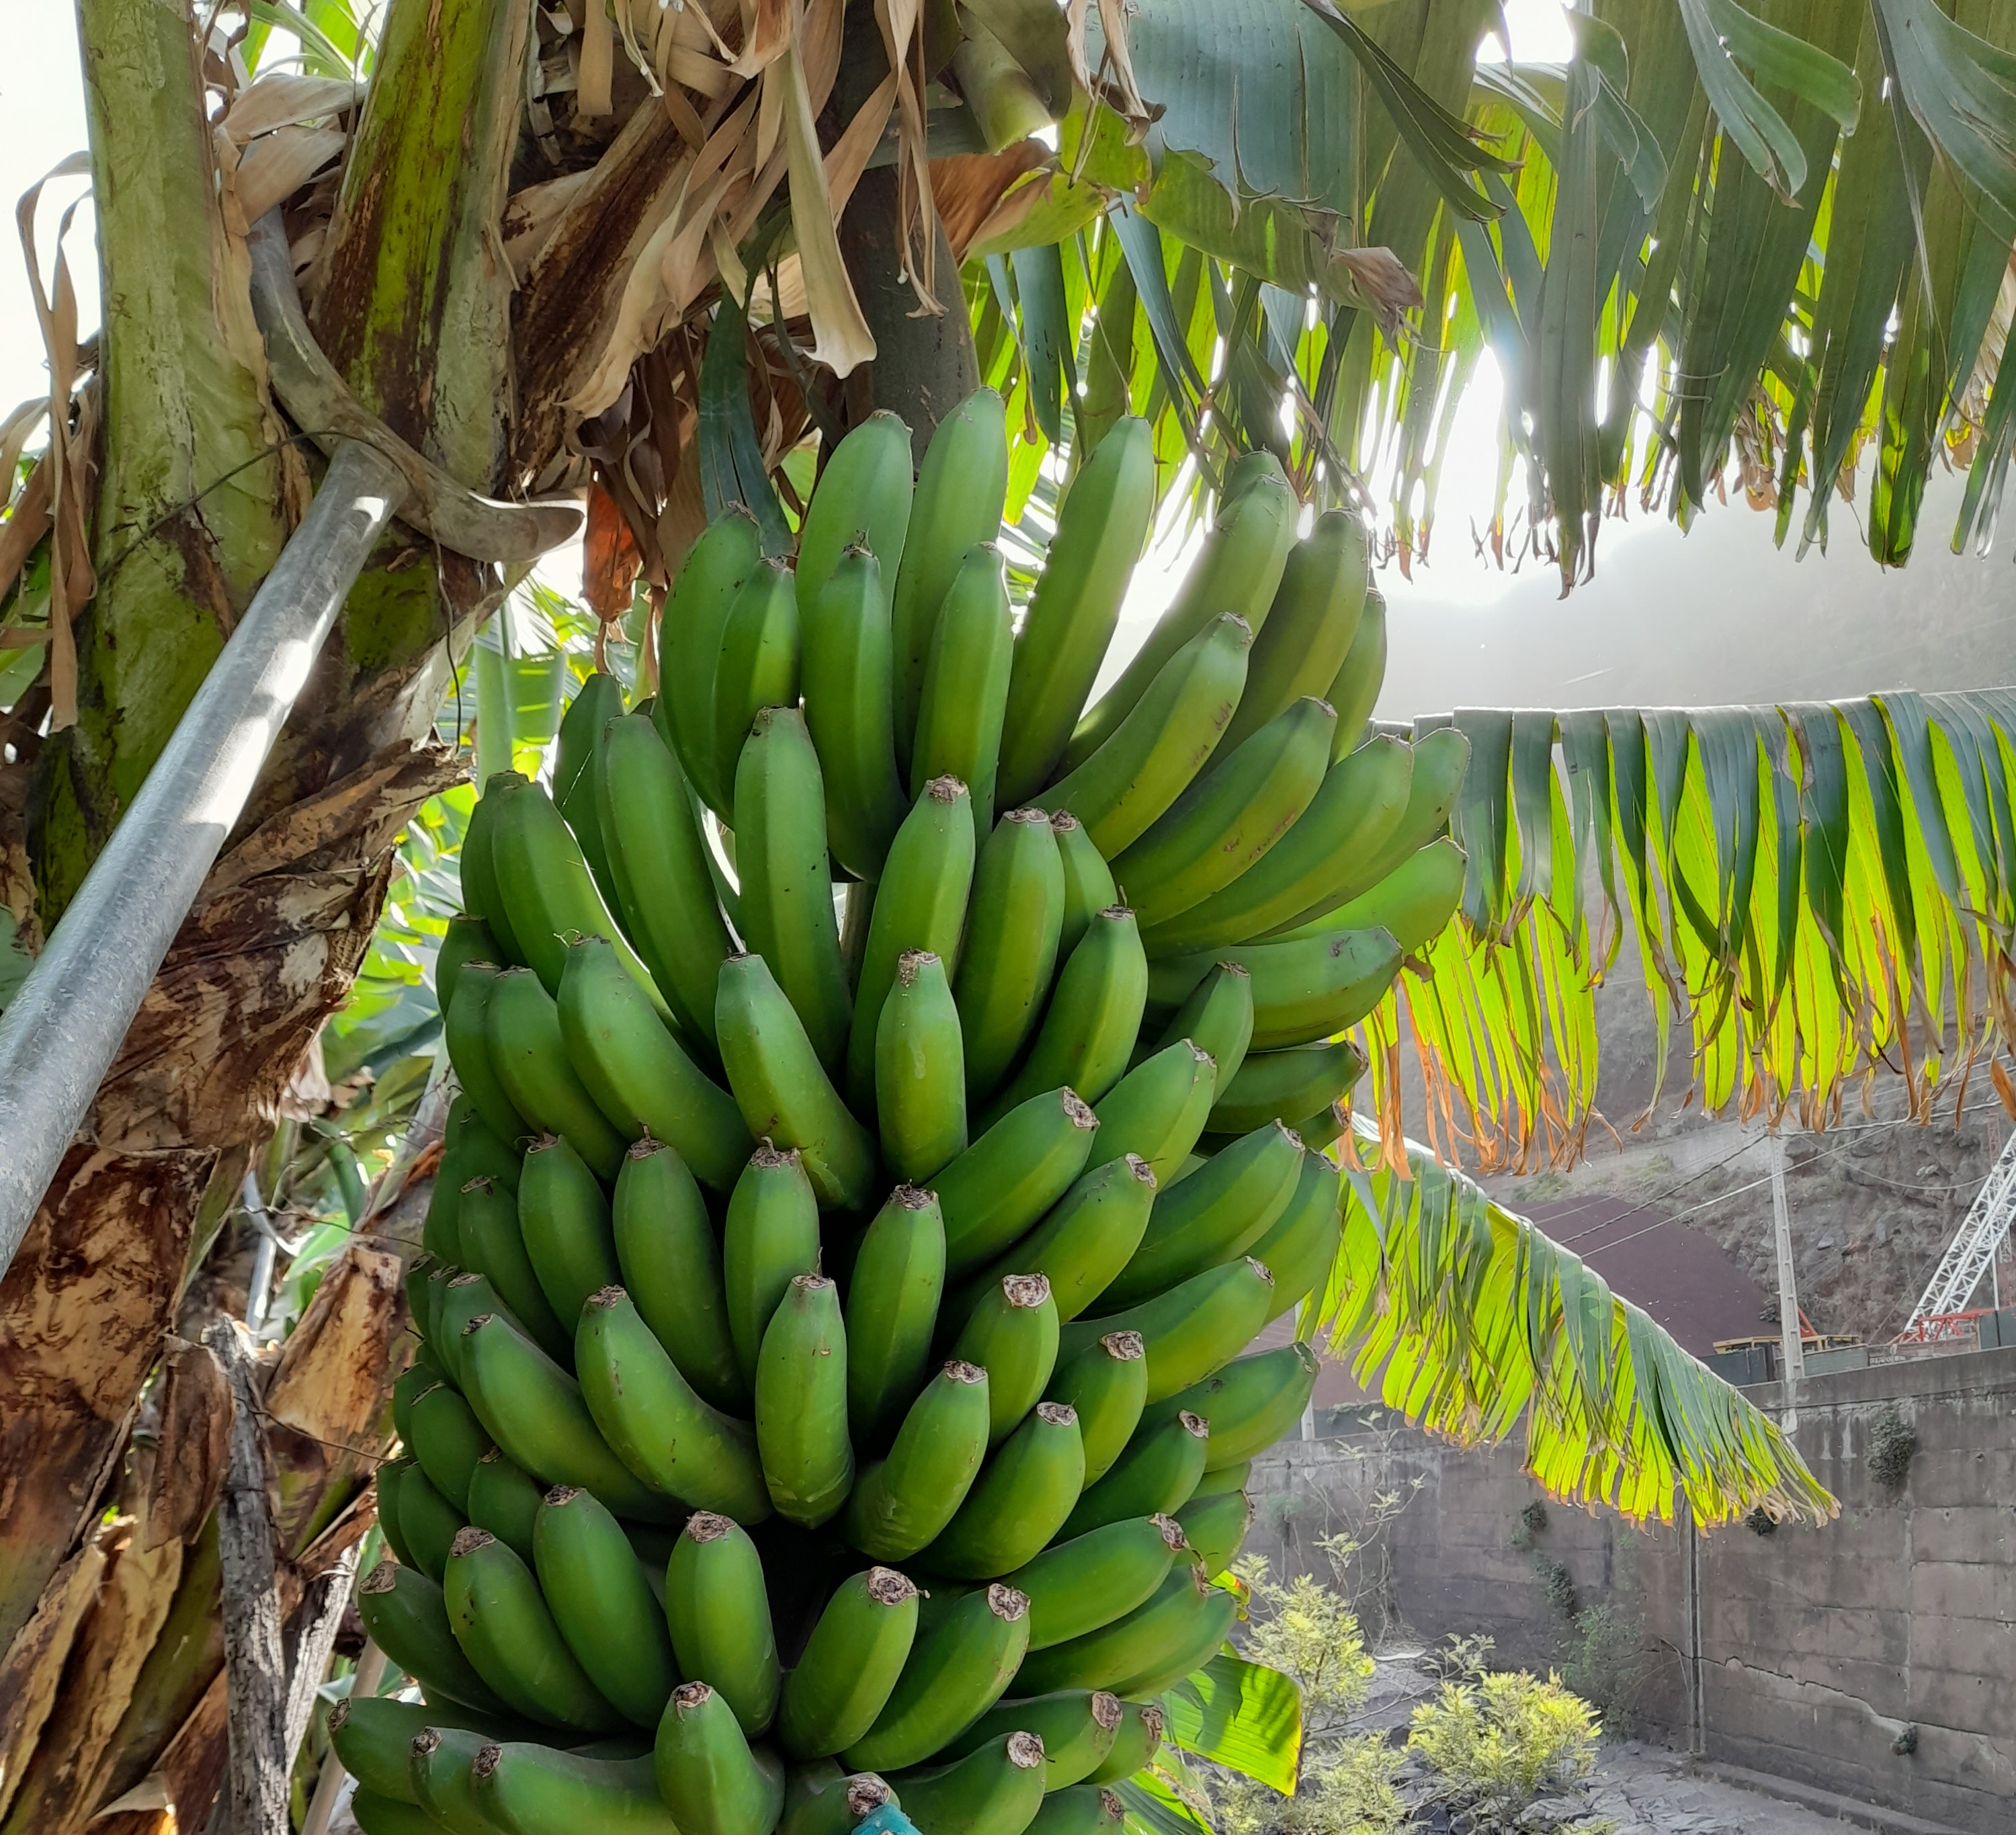
Label: Cut